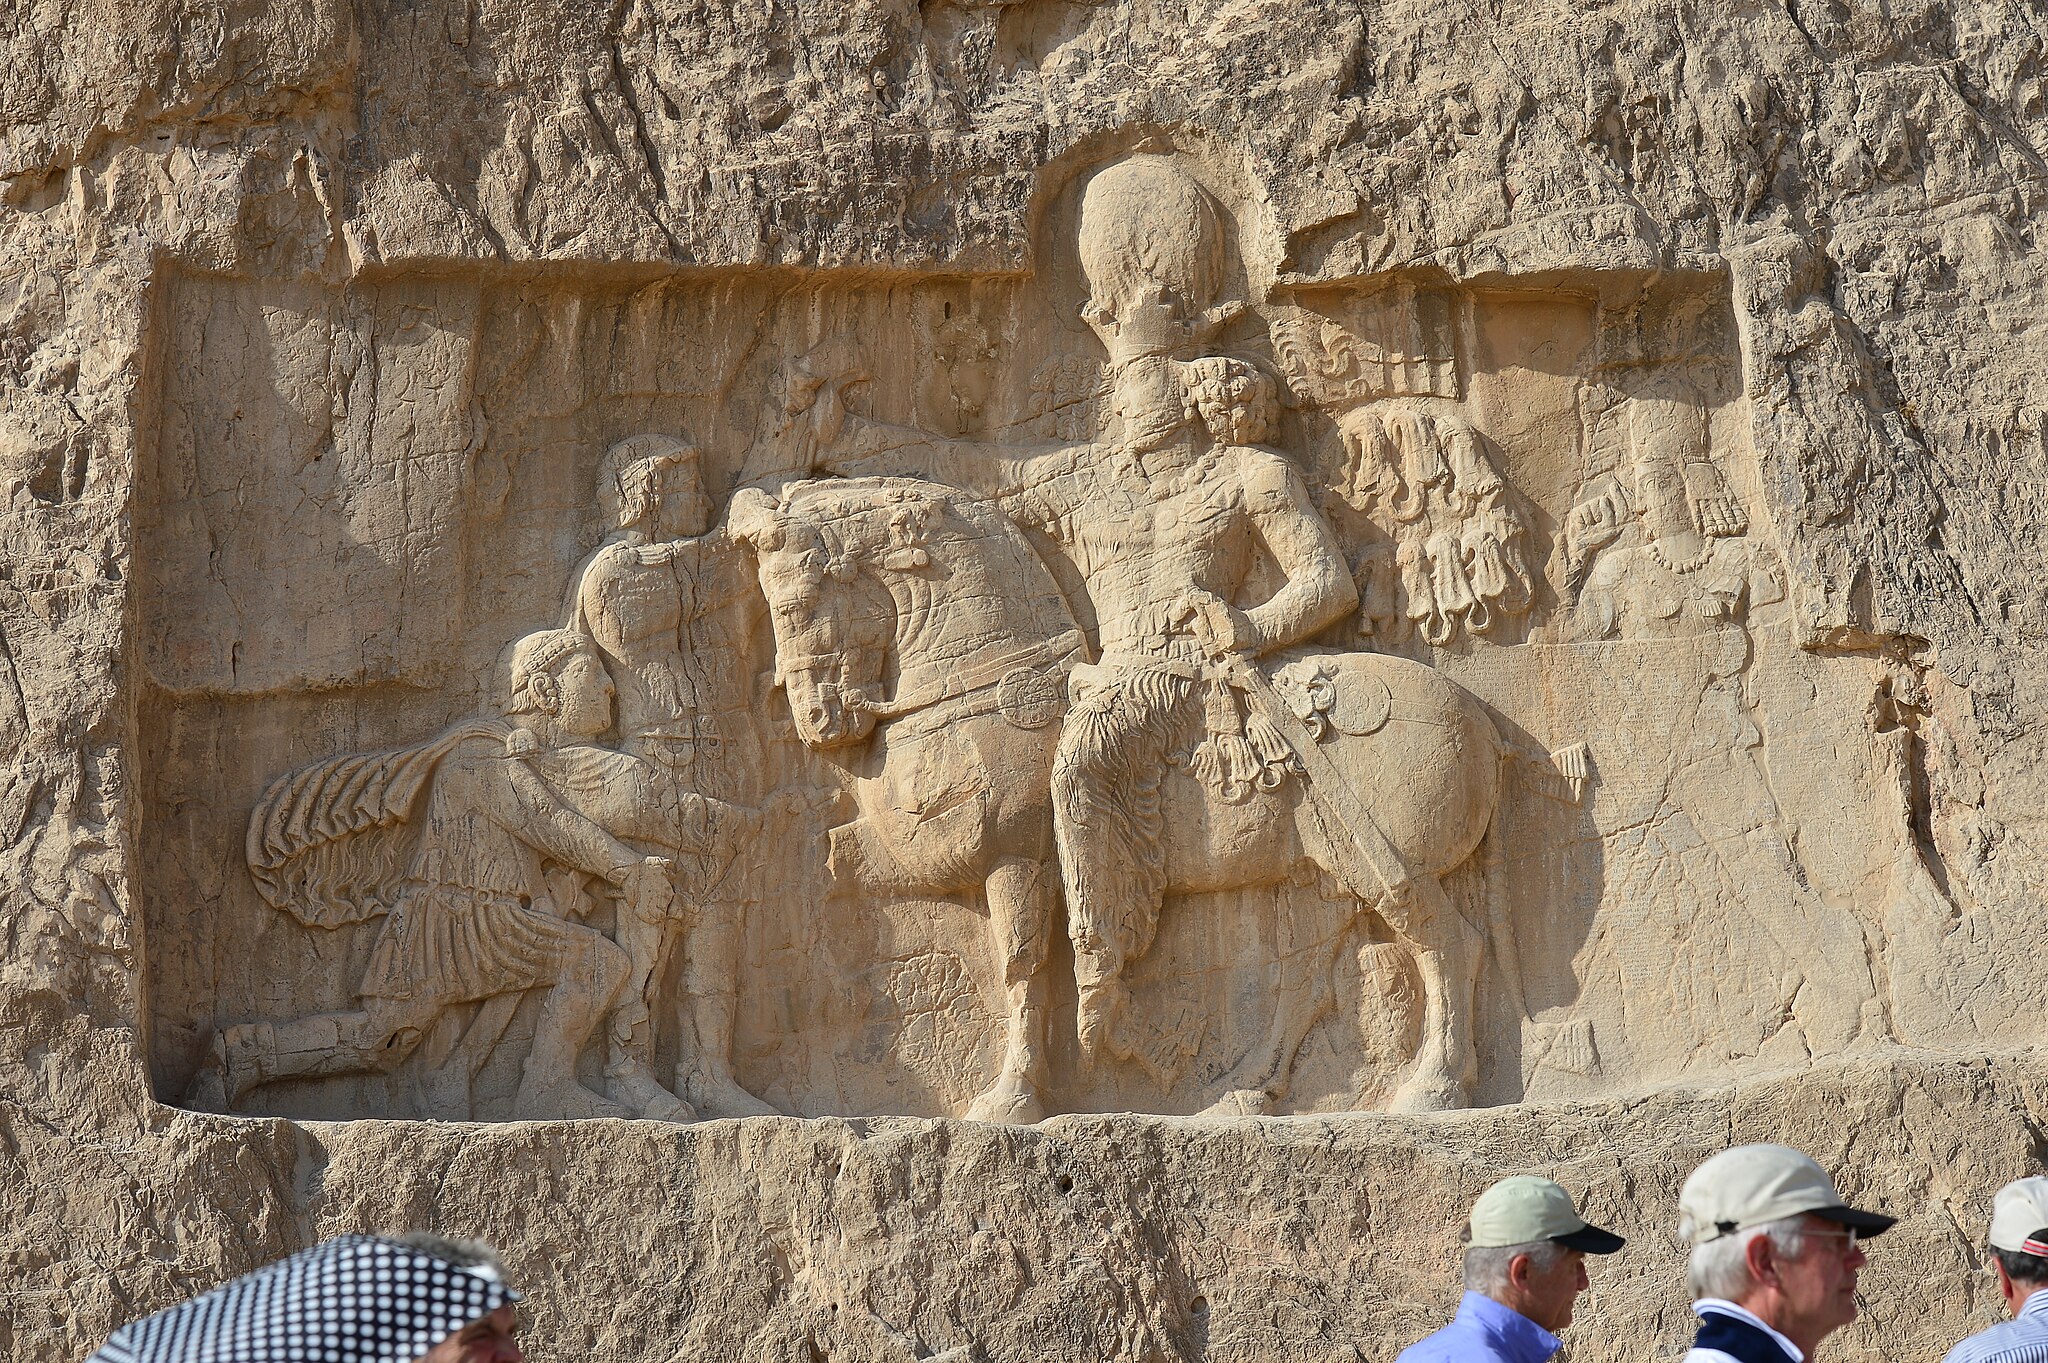
Title: Persepolis-Iran 14
Description: Ruine Persepolis
Date: 2014-10-14 11:16:02
Categories: Relief of triumph of Shapur I over Valerian at Naqsh-e Rustam, Self-published work, Files with coordinates missing SDC location of creation